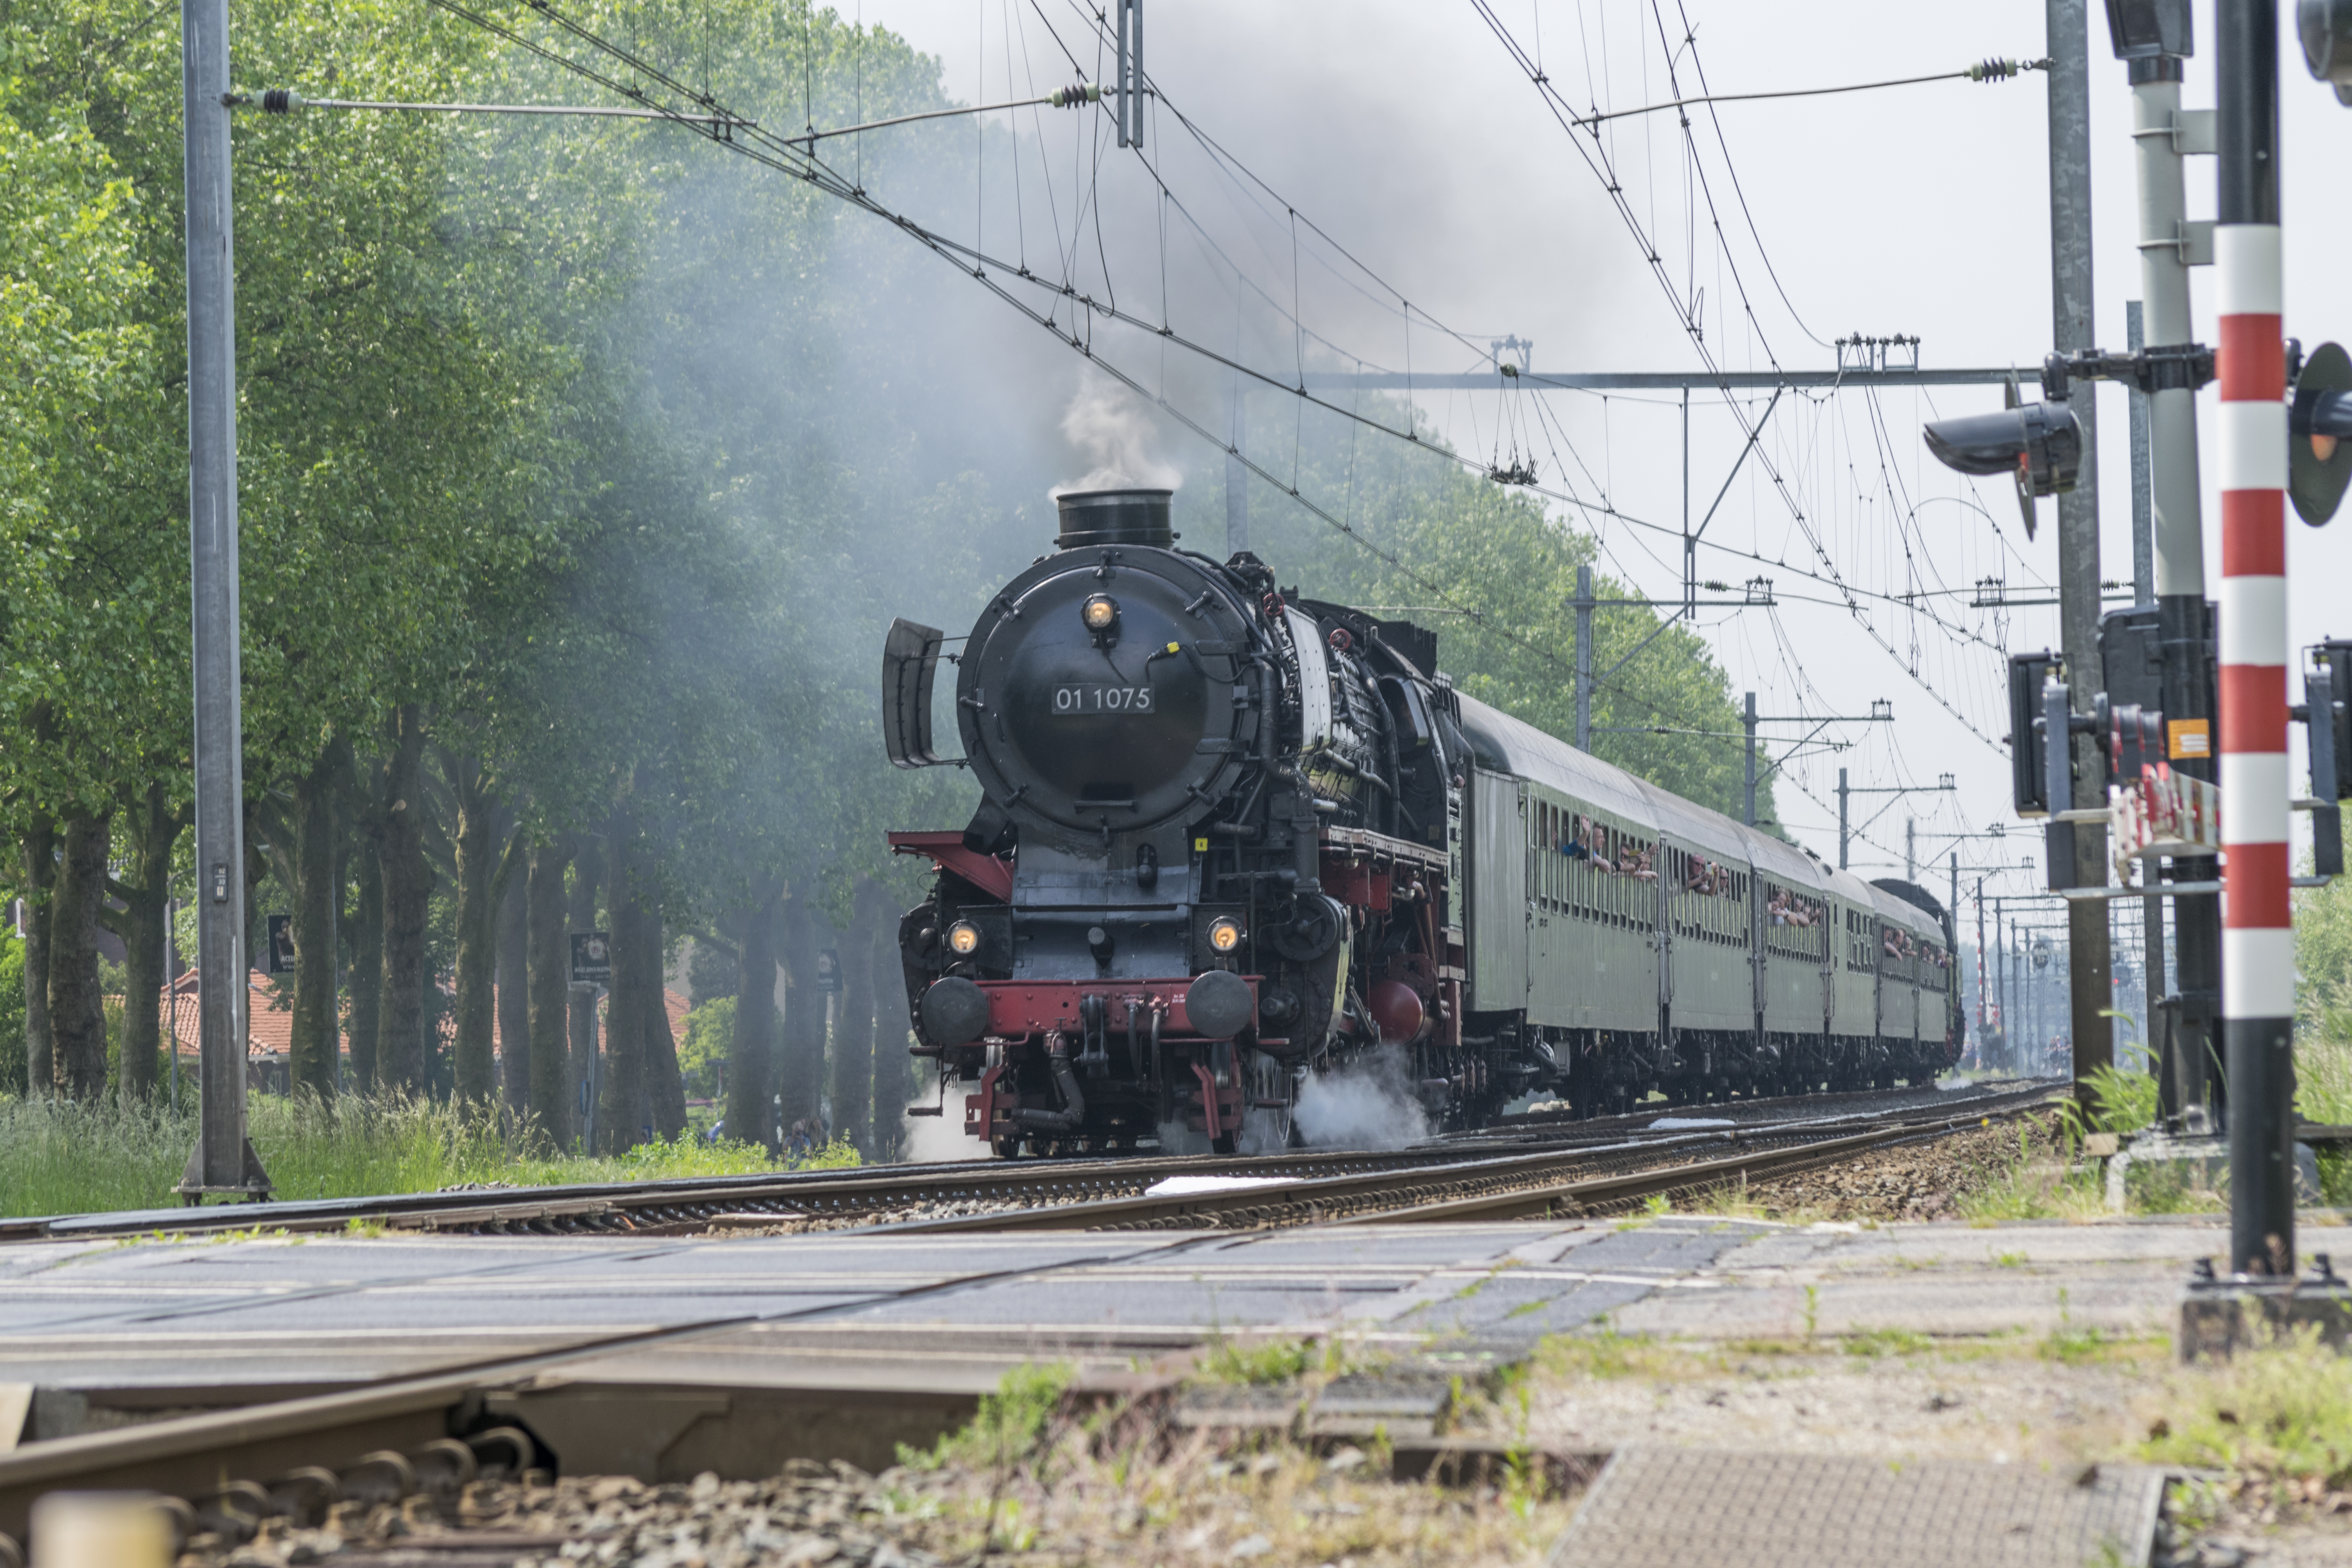
outdoor, track, railroad, train, transport, vehicle, nikon, 2016, l, nederland, netherlands, locomotive, event, paulvandevelde, pdvandevelde, padagudaloma, dordrecht, nederlandinfotos, dordtinstoom, stoom, evenement, rail transport, zaterdag, dampf, 011075, 28052016, land vehicle, rolling stock, railroad car